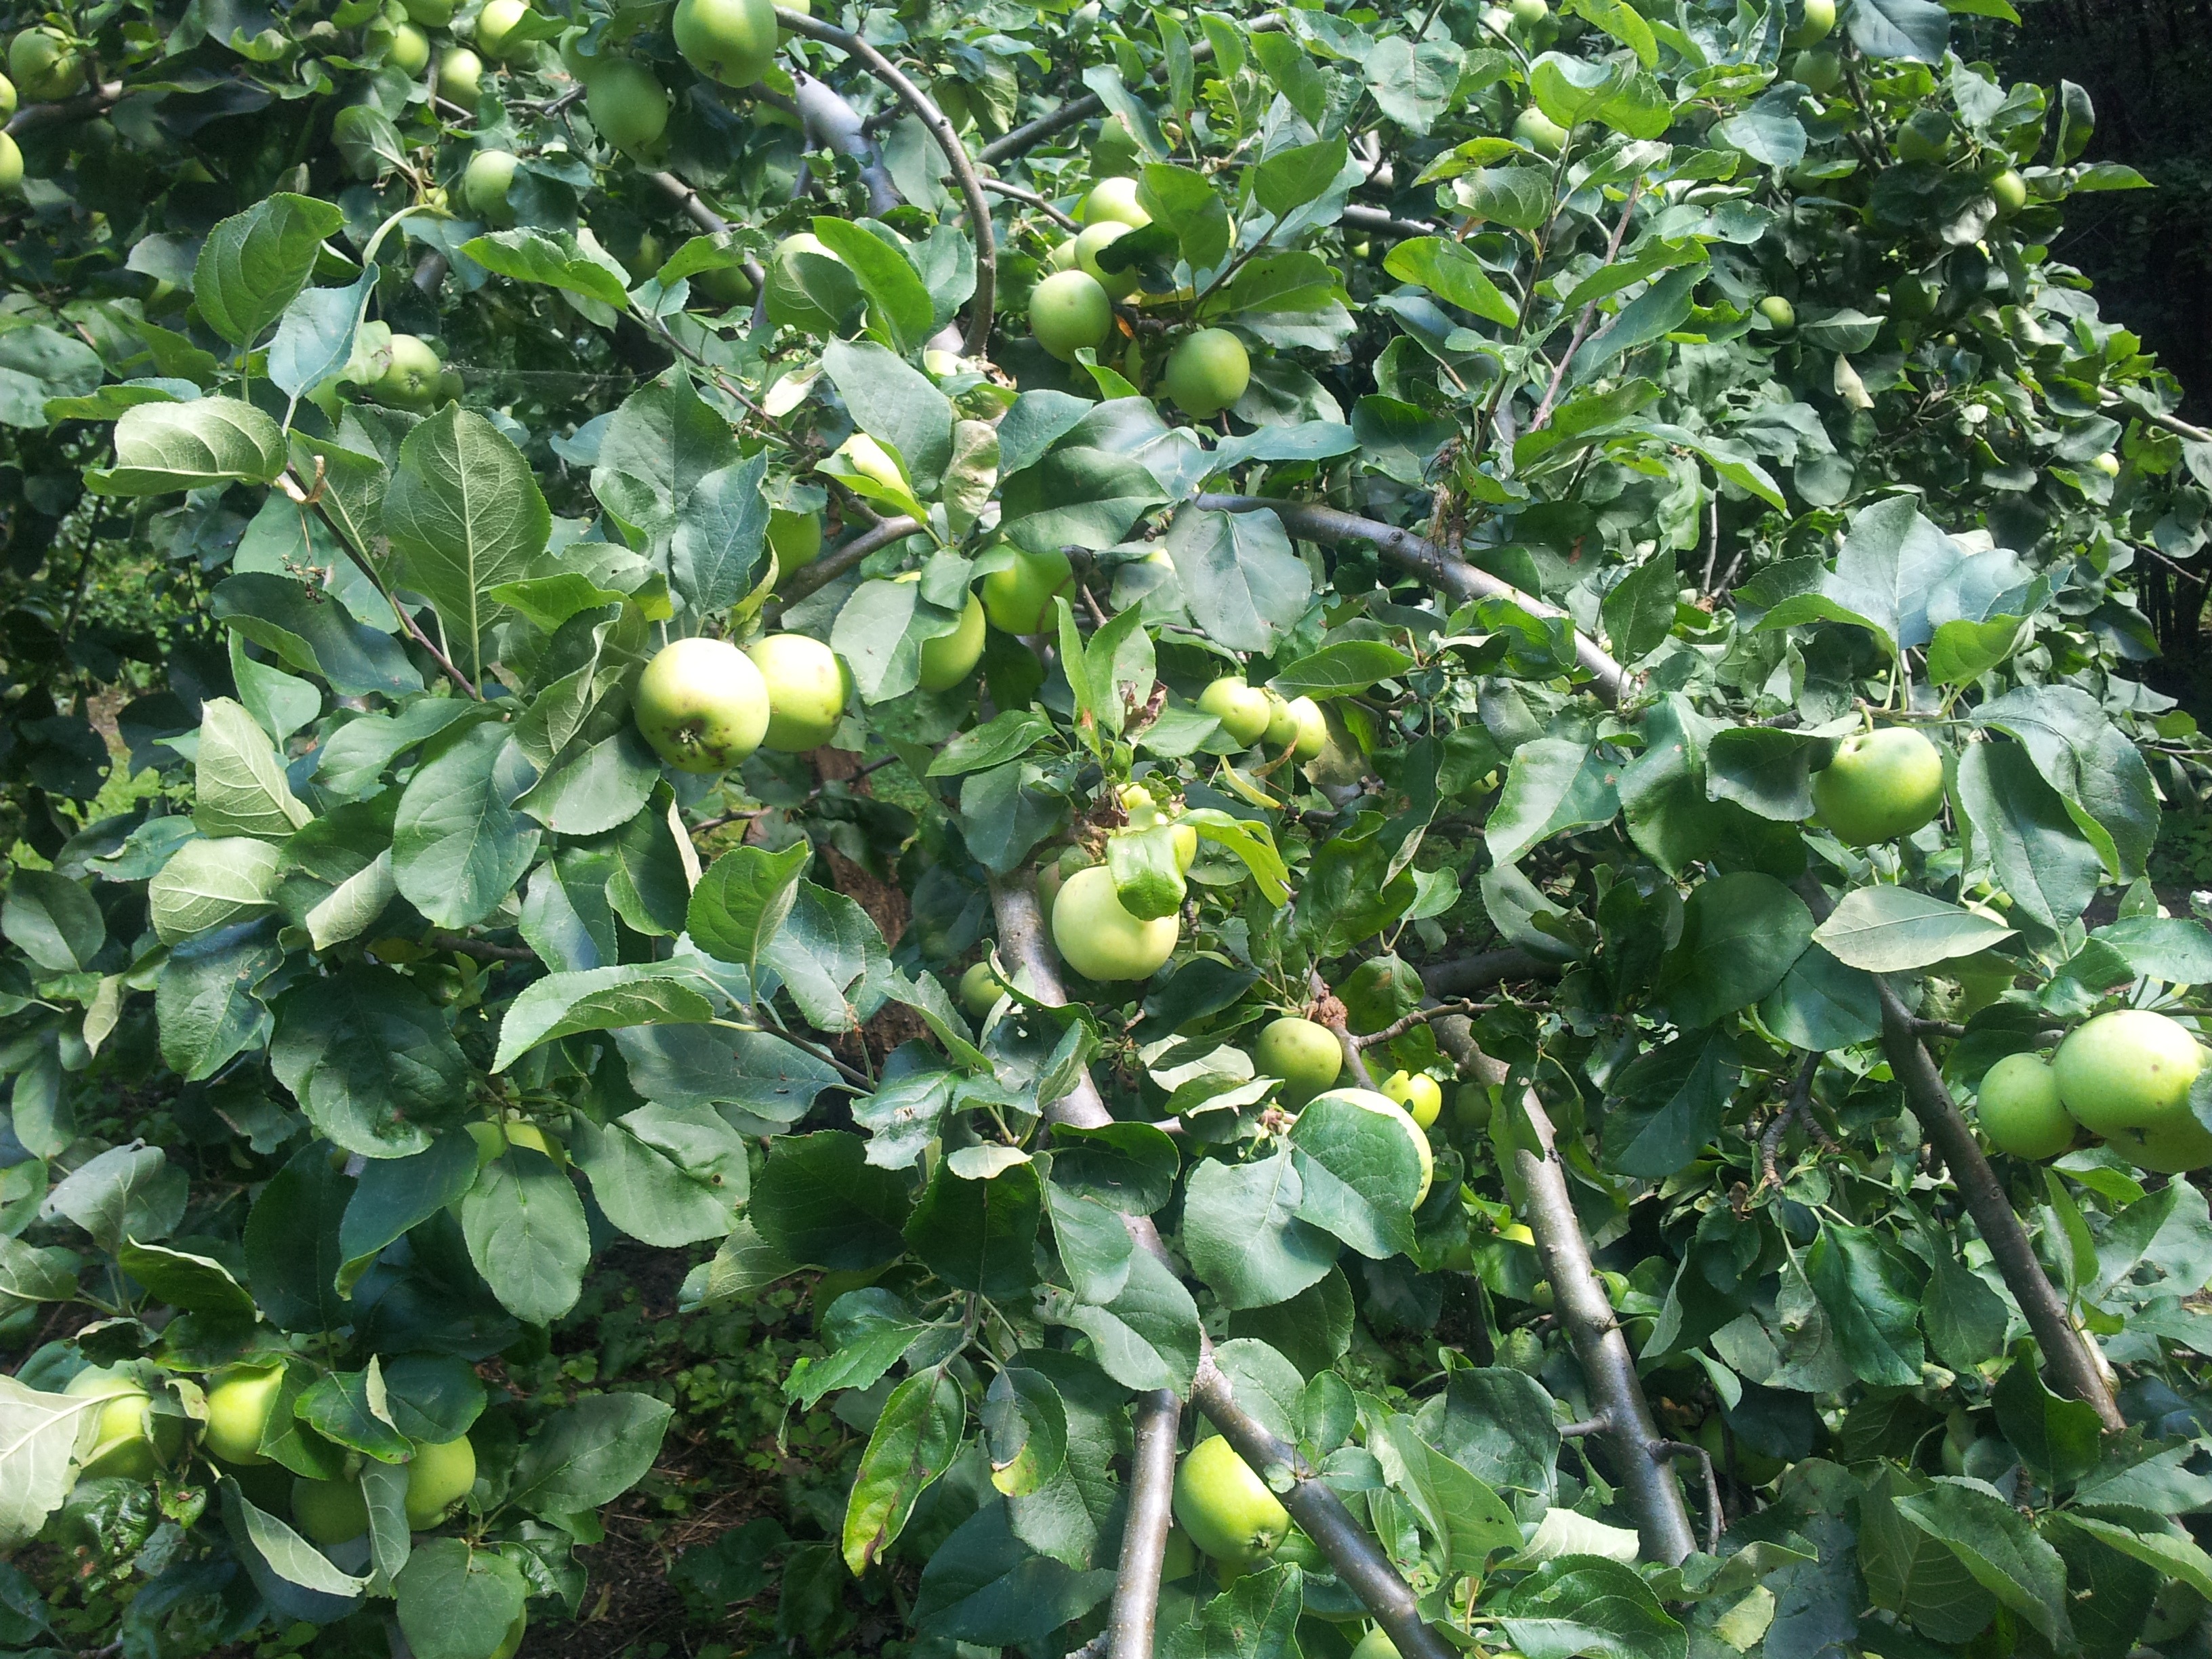
landscape, tree, nature, plant, fruit, flower, food, produce, evergreen, flowers, shrub, citrus, flowering plant, bitter orange, woody plant, land plant